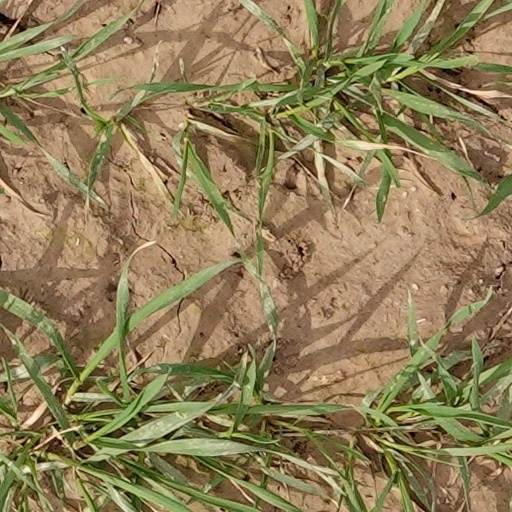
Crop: wheat